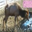
Label: deer